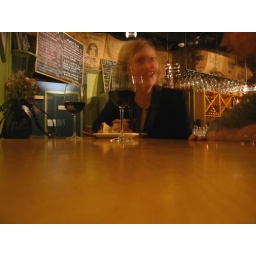
enjoying a class of wine and chocolate cake at java monkey in decatur